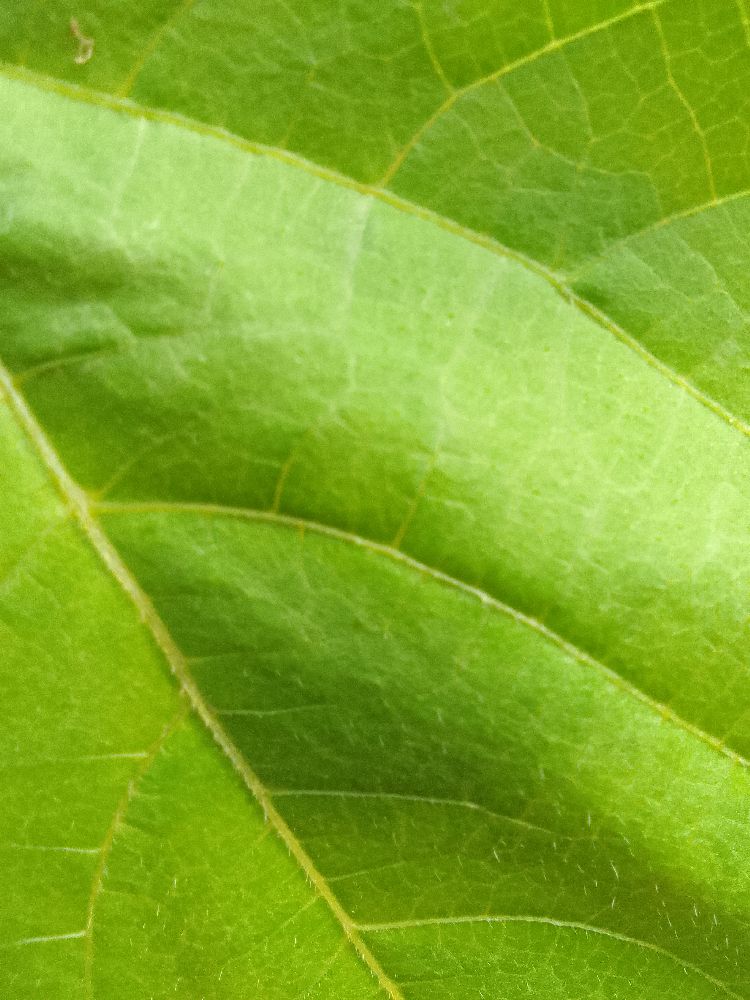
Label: healthy